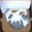
Label: cat